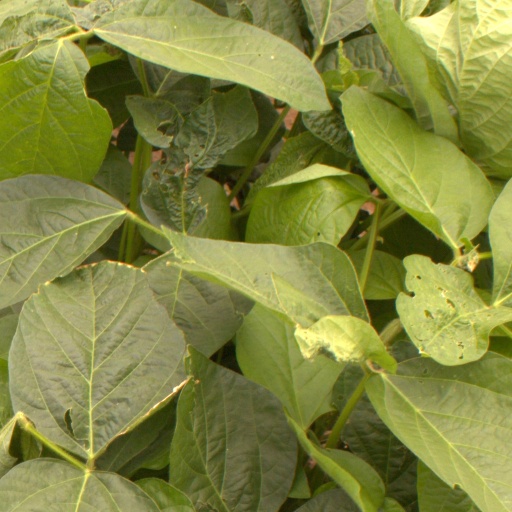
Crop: soybean